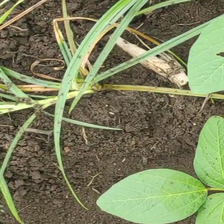
Weed species: Lavhala_(Cyperus_Rotundus)